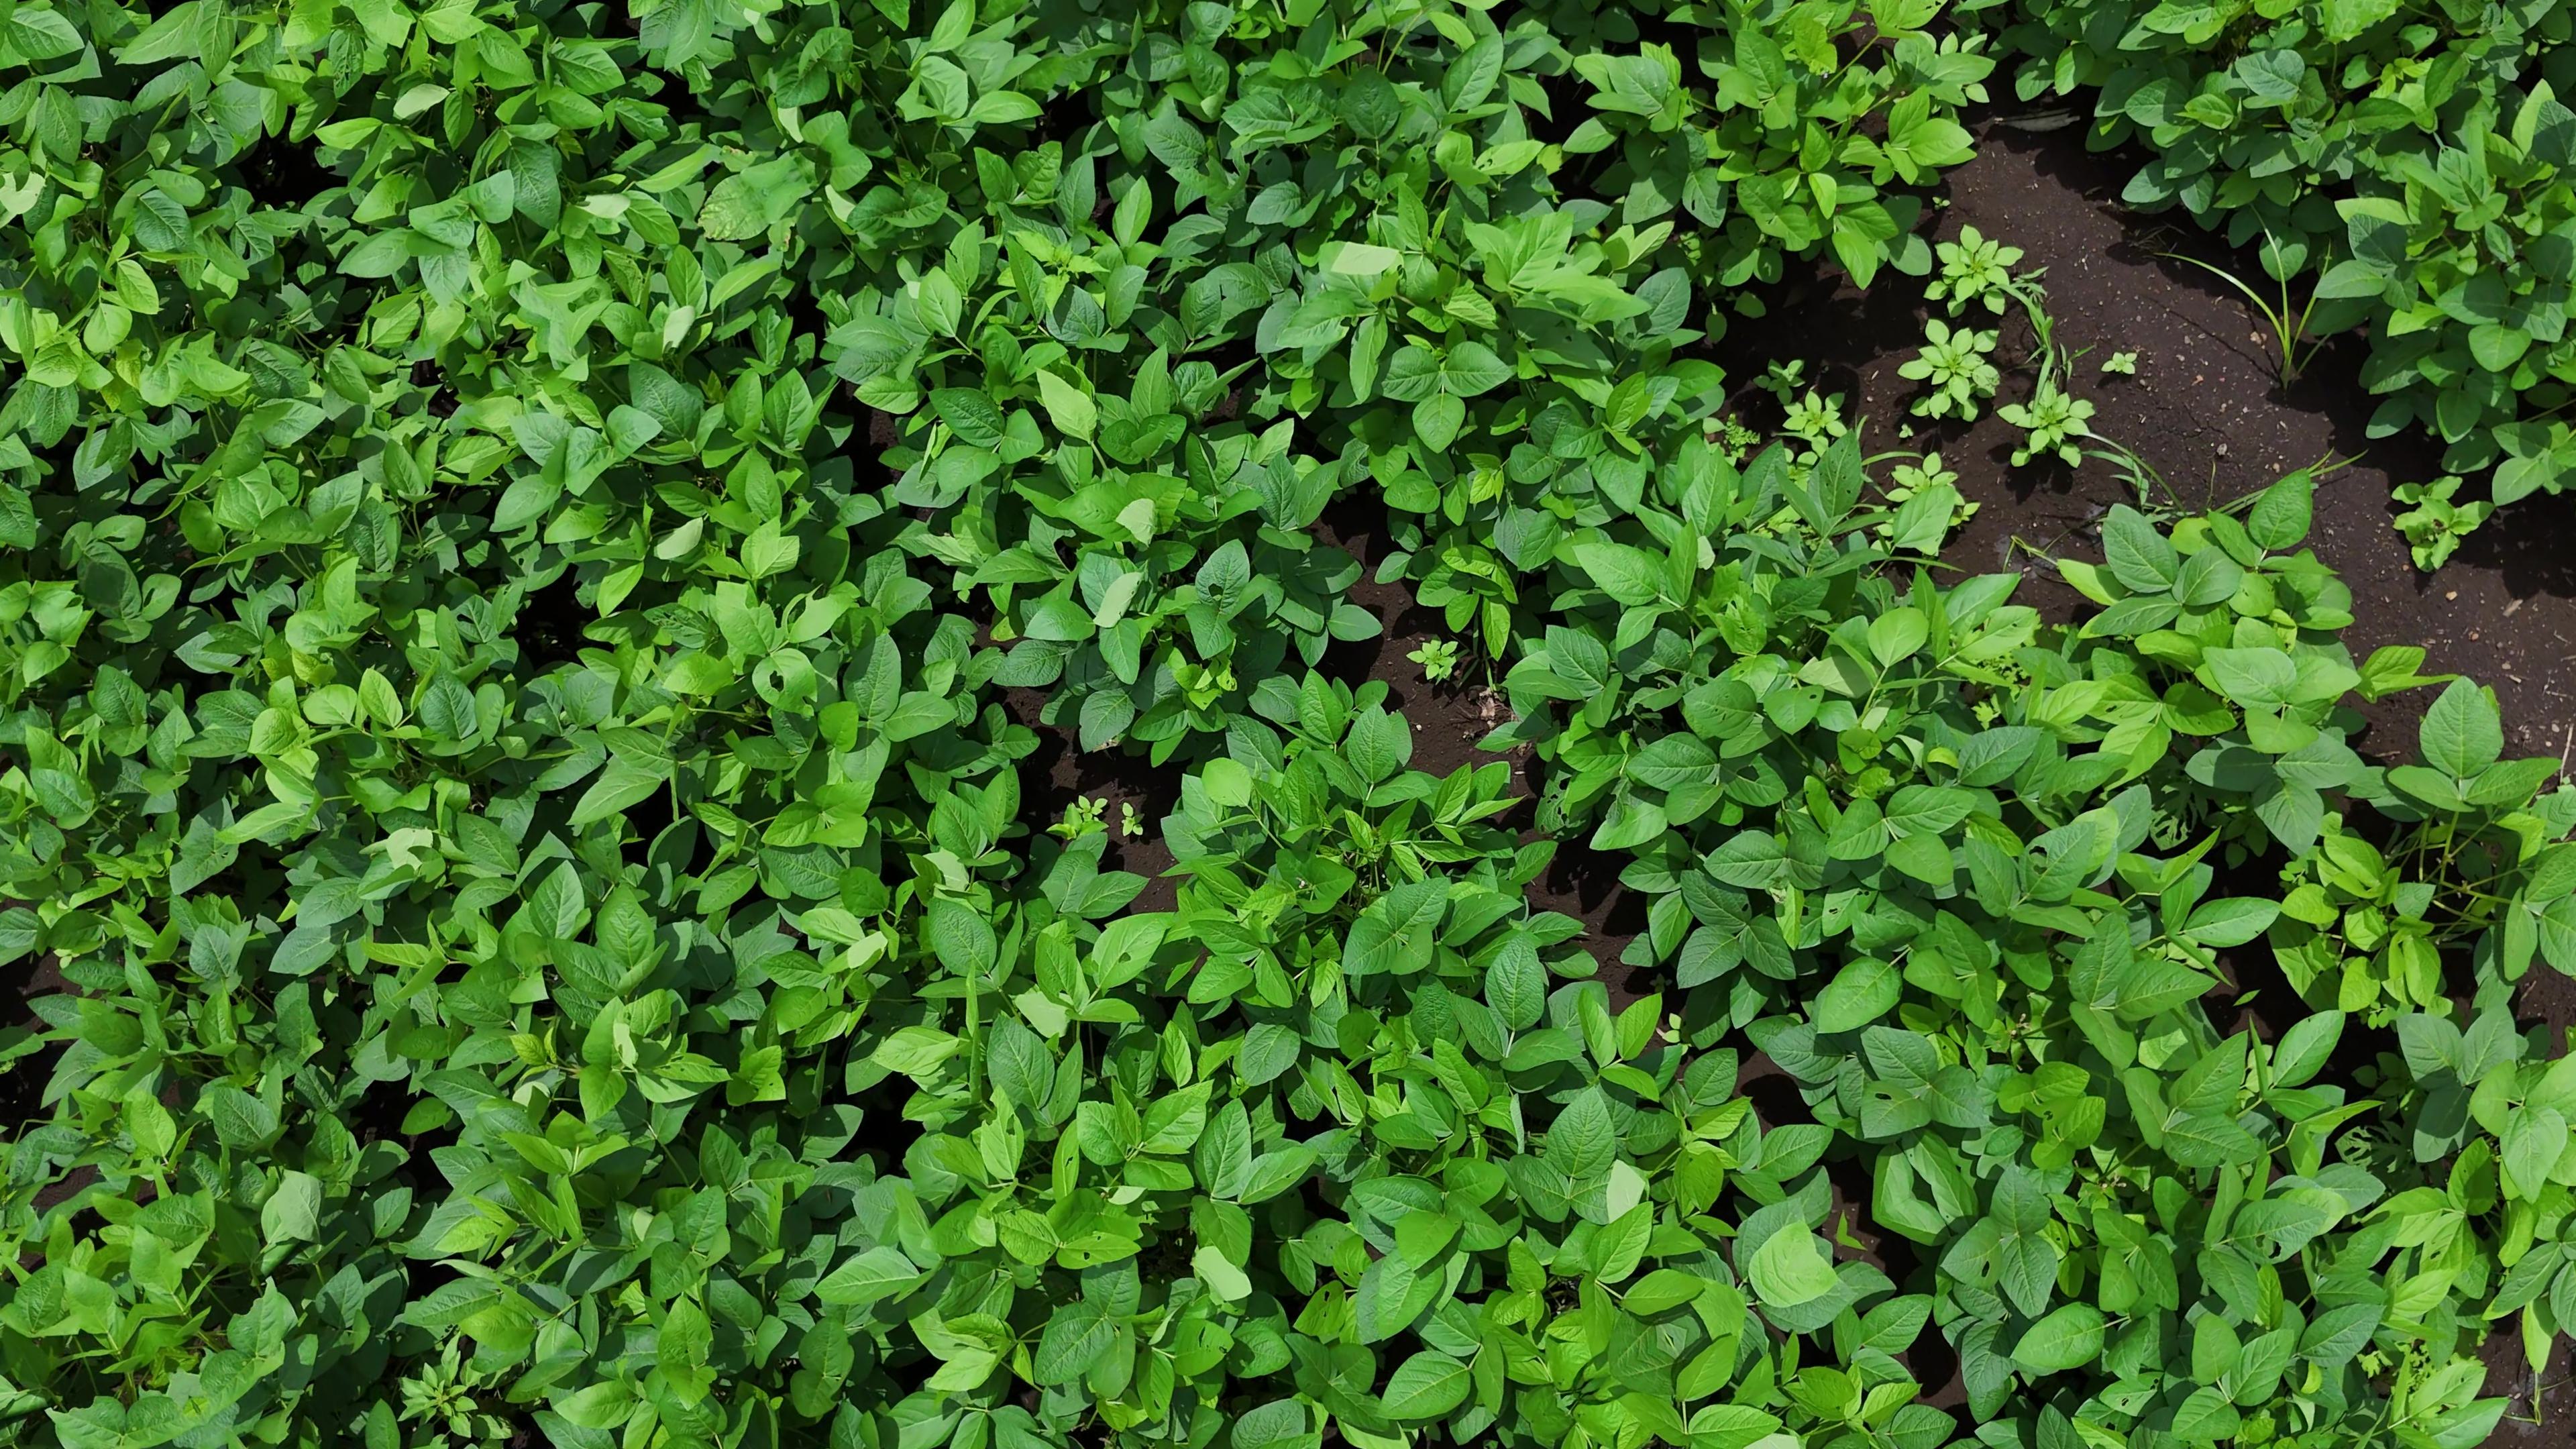
Label: Healthy